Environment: real
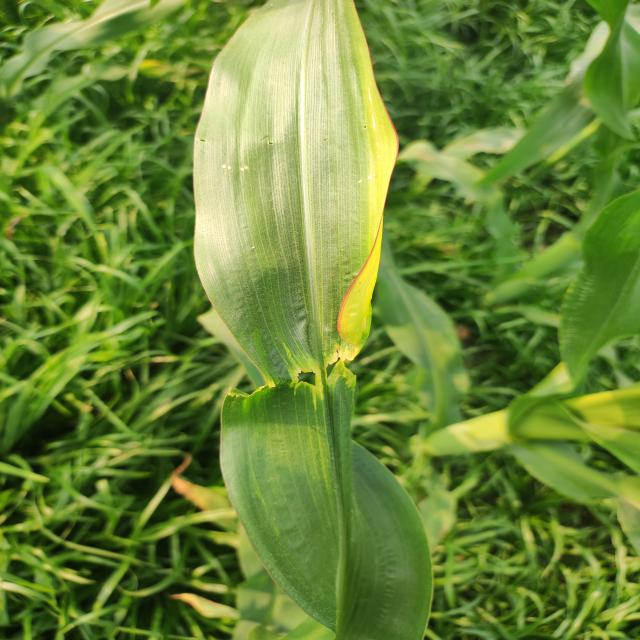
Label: fall_armyworm